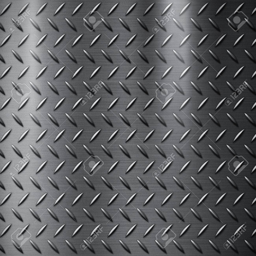
diamond cut steel plate for a background stock photo